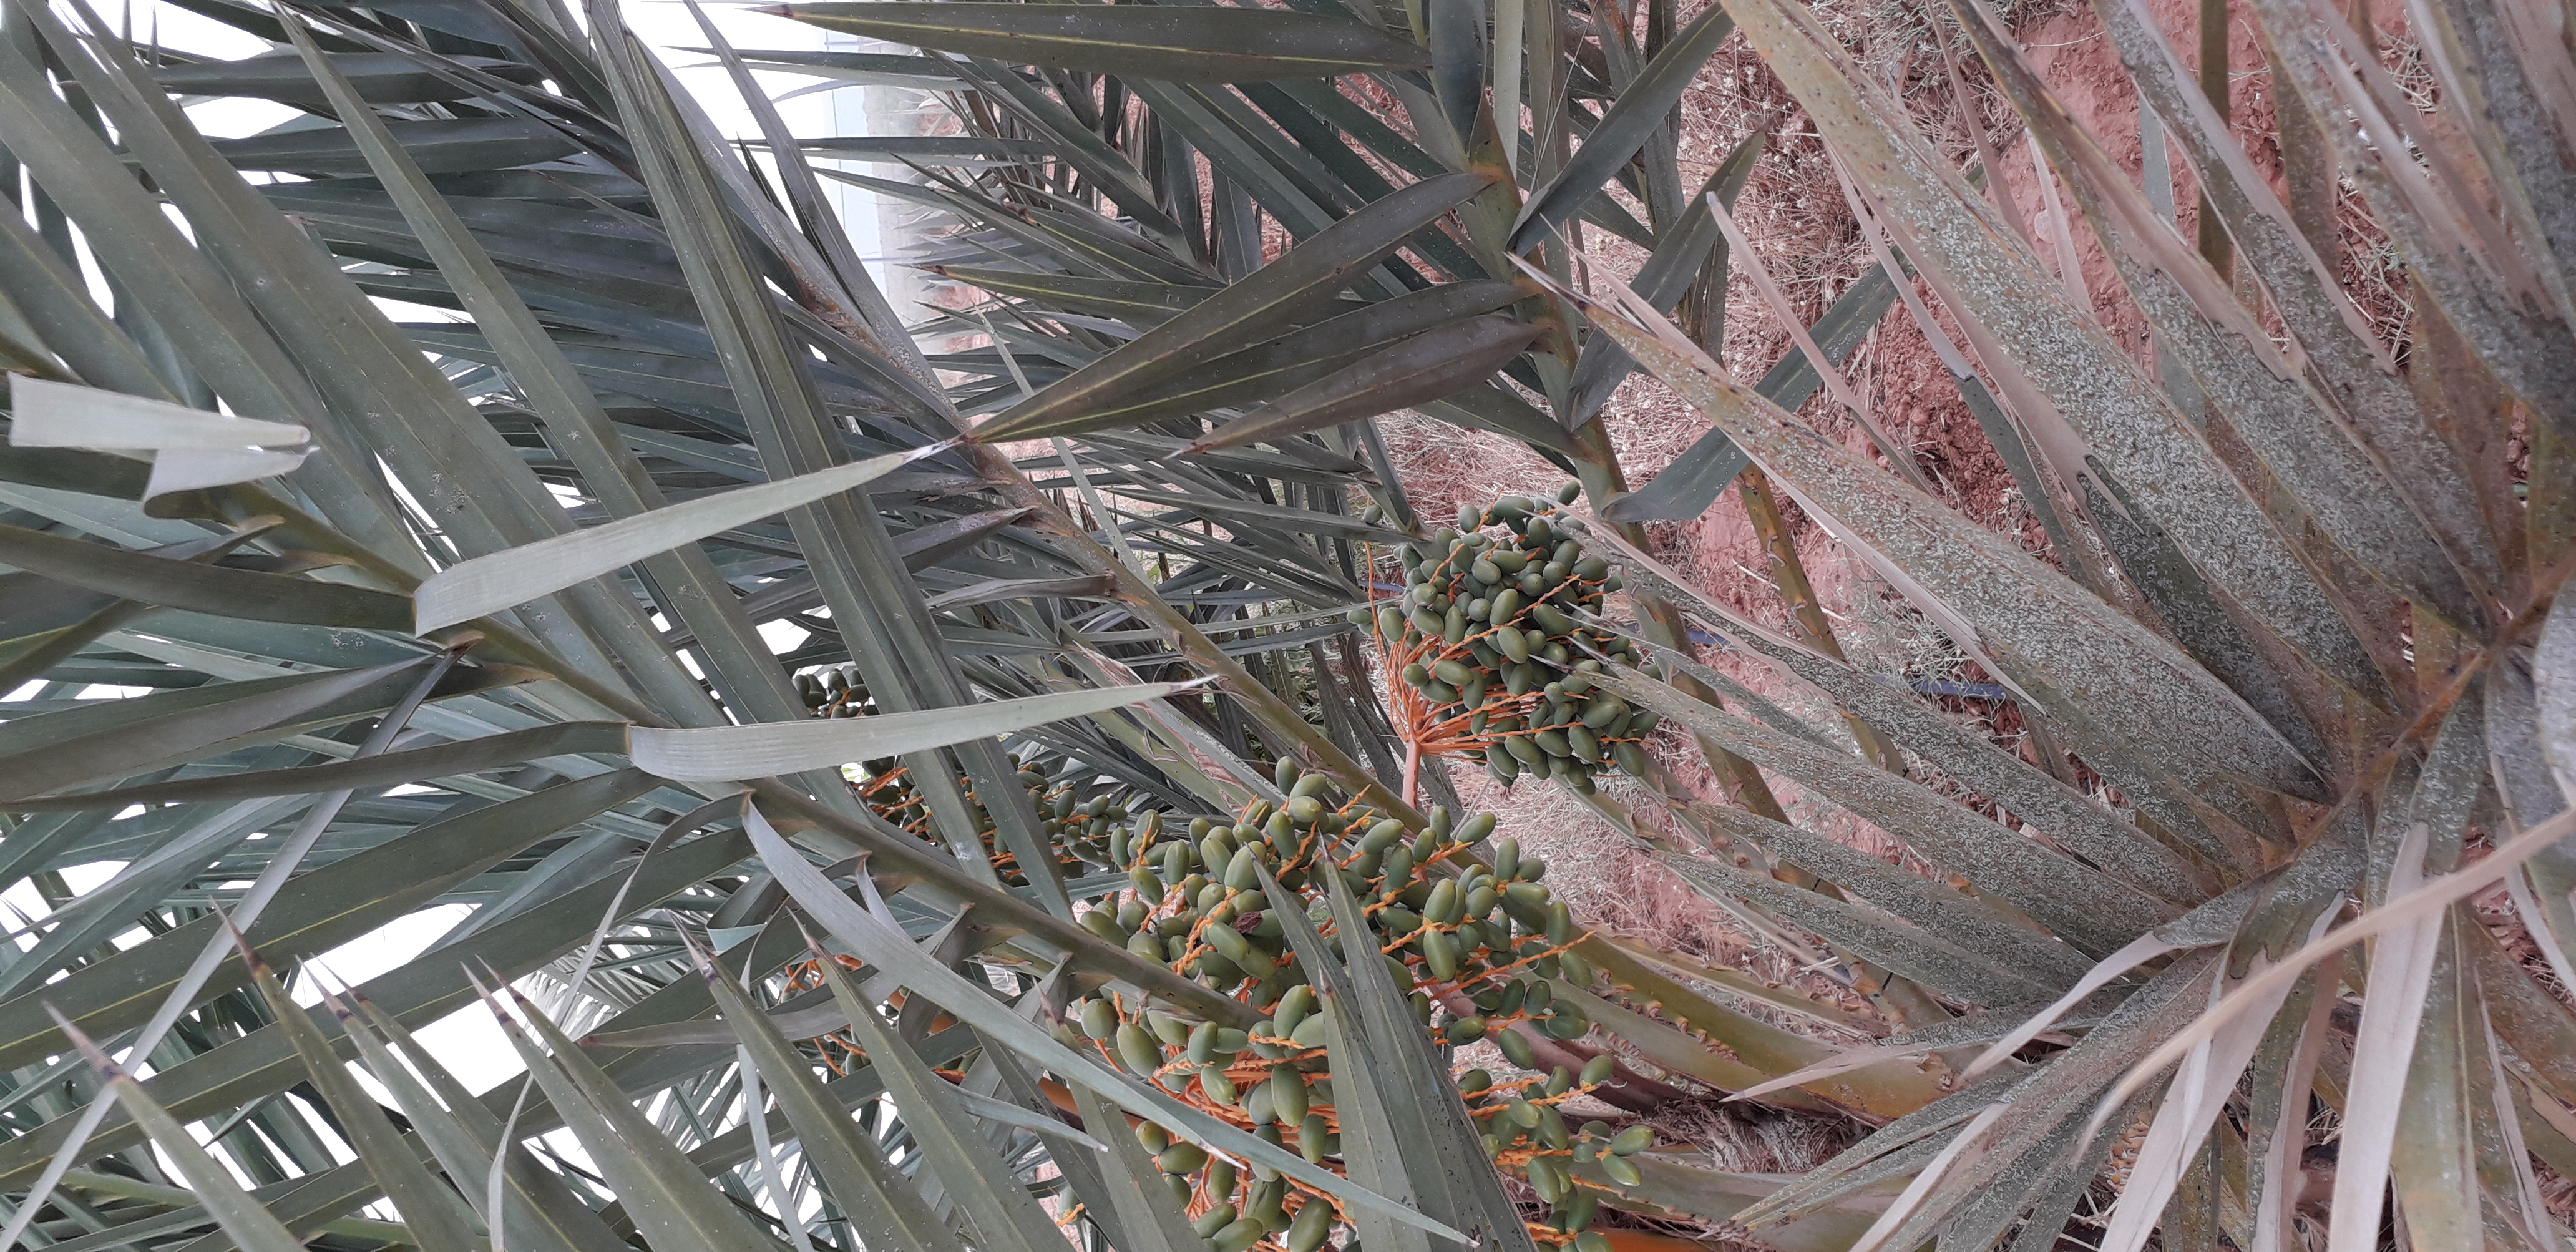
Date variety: kholt